Confederate Memorial (Arlington National Cemetery)

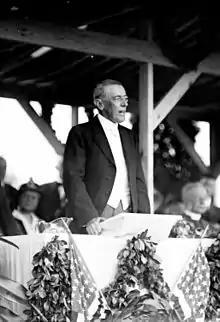
President Wilson speaks at the dedication ceremony for the Confederate Memorial.

While work on the monument initially progressed on schedule, delays began to occur. Funding was not the issue: By November 1913, the ACMA had paid $20,000 to Ezekiel to secure raw bronze, and almost $22,725 remained in the organization's coffers to complete the memorial, ship it to America, and assemble and erect it. The first delay was small but significant, and occurred in early 1913 when Ezekiel could not obtain copies of the Confederate state shields in a timely fashion. This forced the ACMA and UDC to give up on a June 1913 dedication, and November 5 was informally set as the new date for the event.